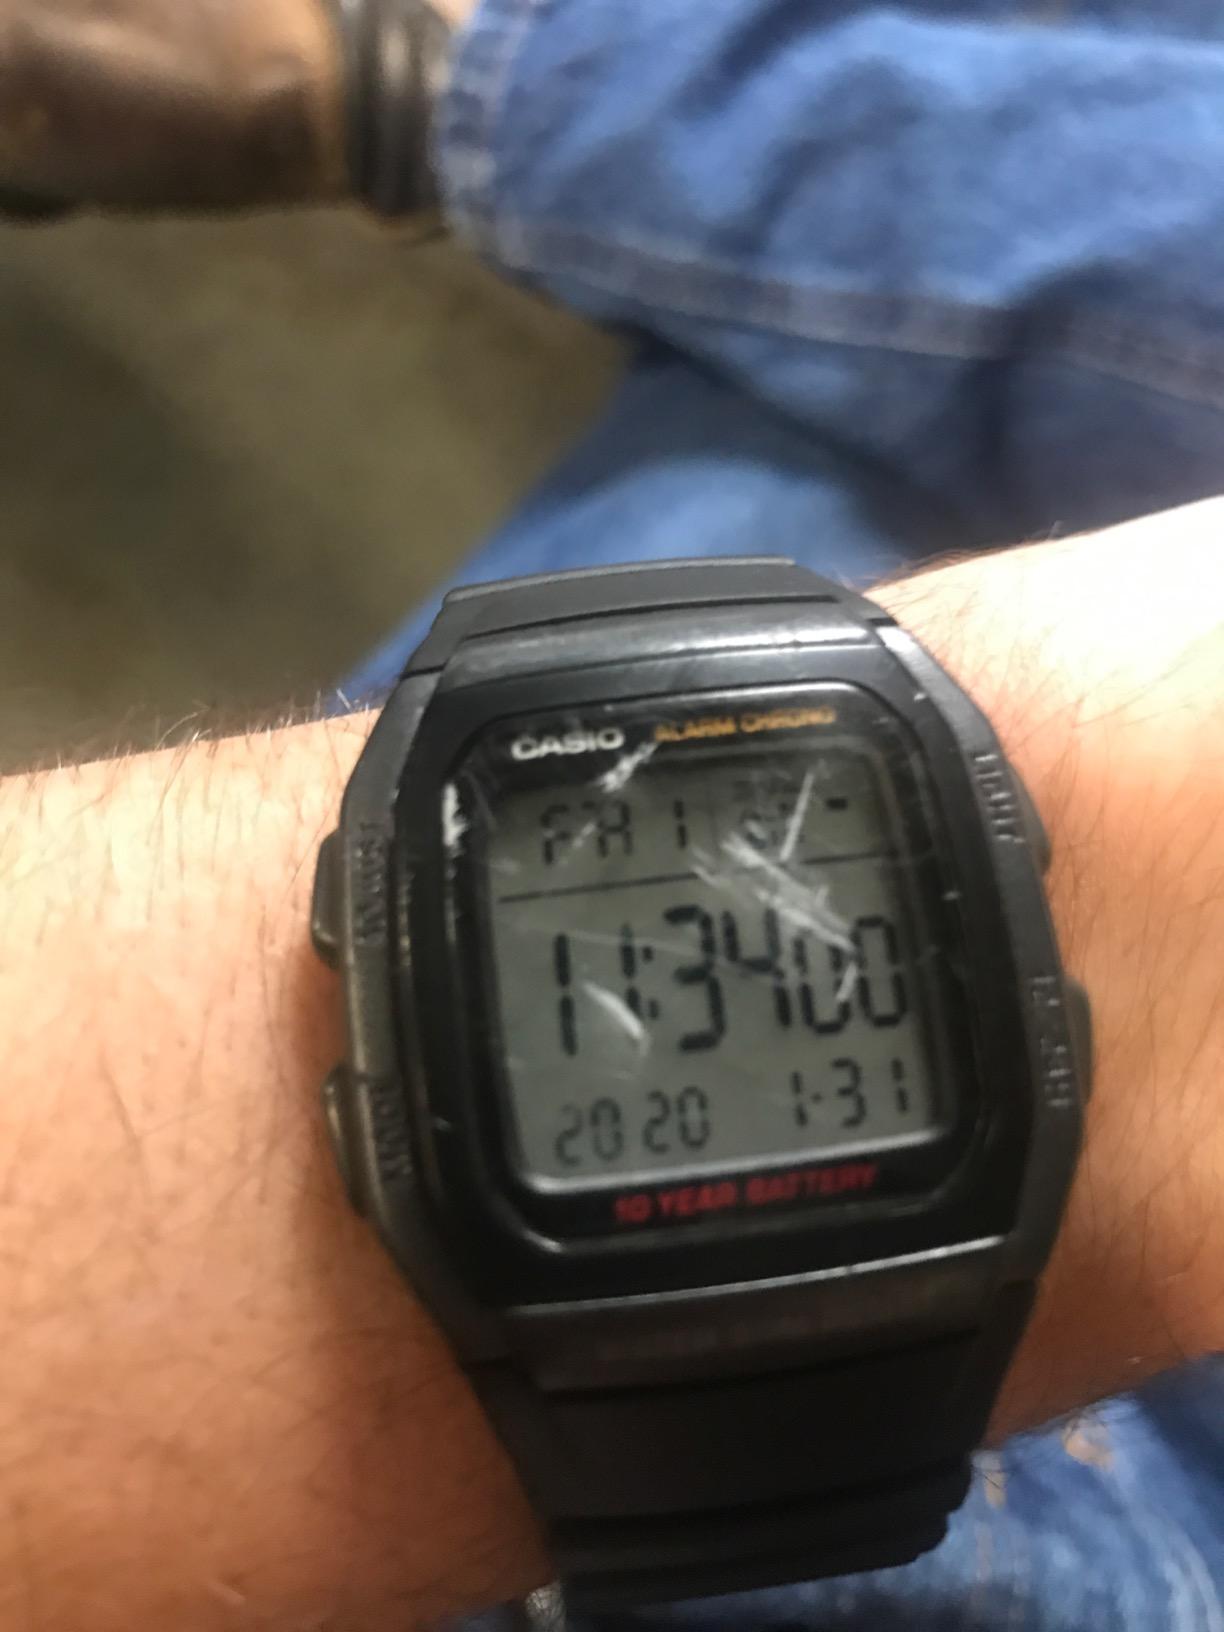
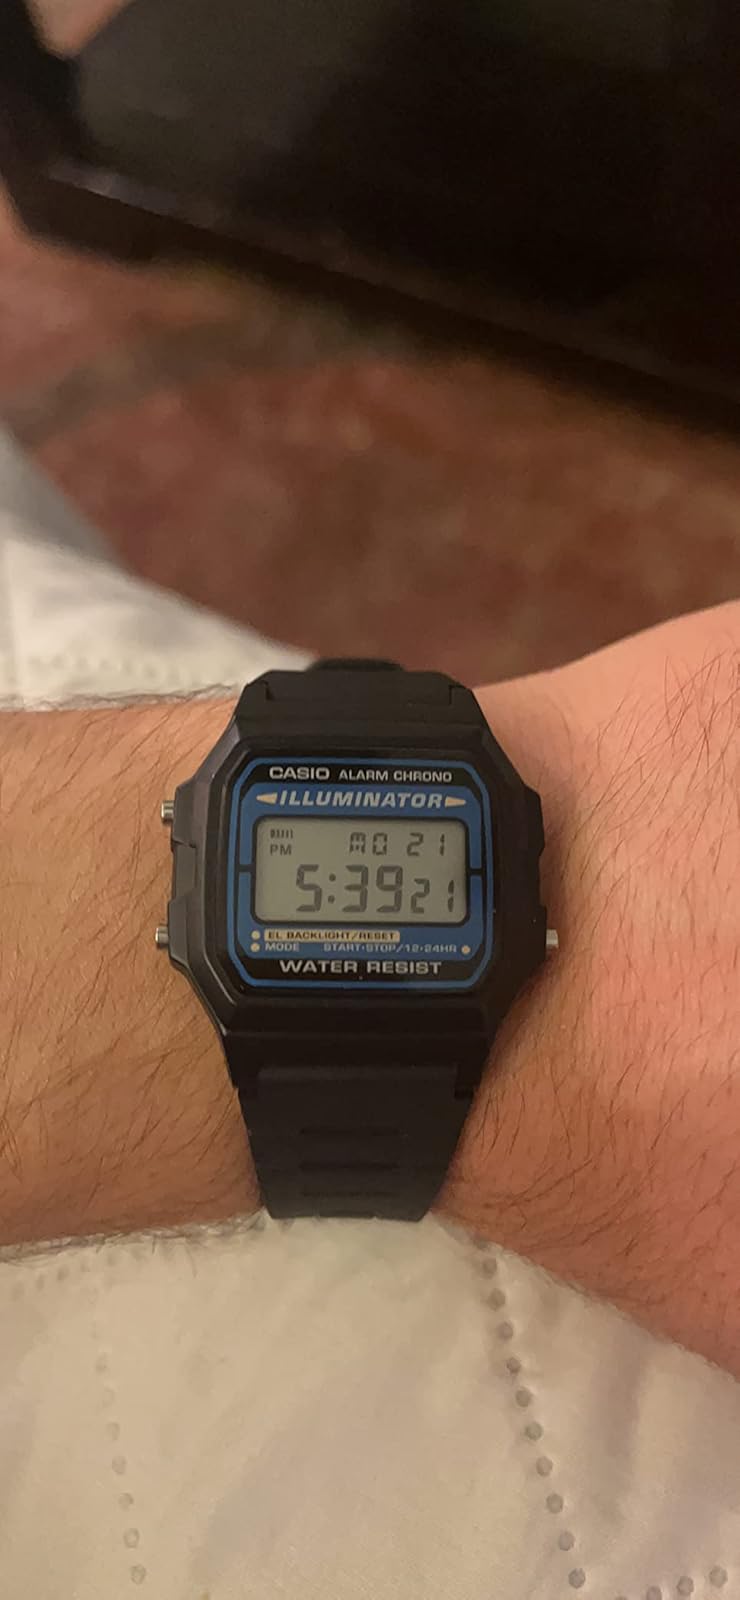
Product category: accessories_watch
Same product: no